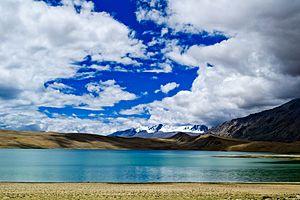
Cet article recense les zones humides d'Inde concernées par la convention de Ramsar.